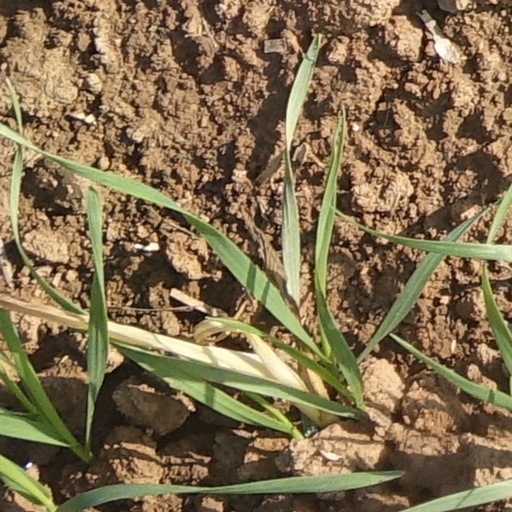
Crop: wheat